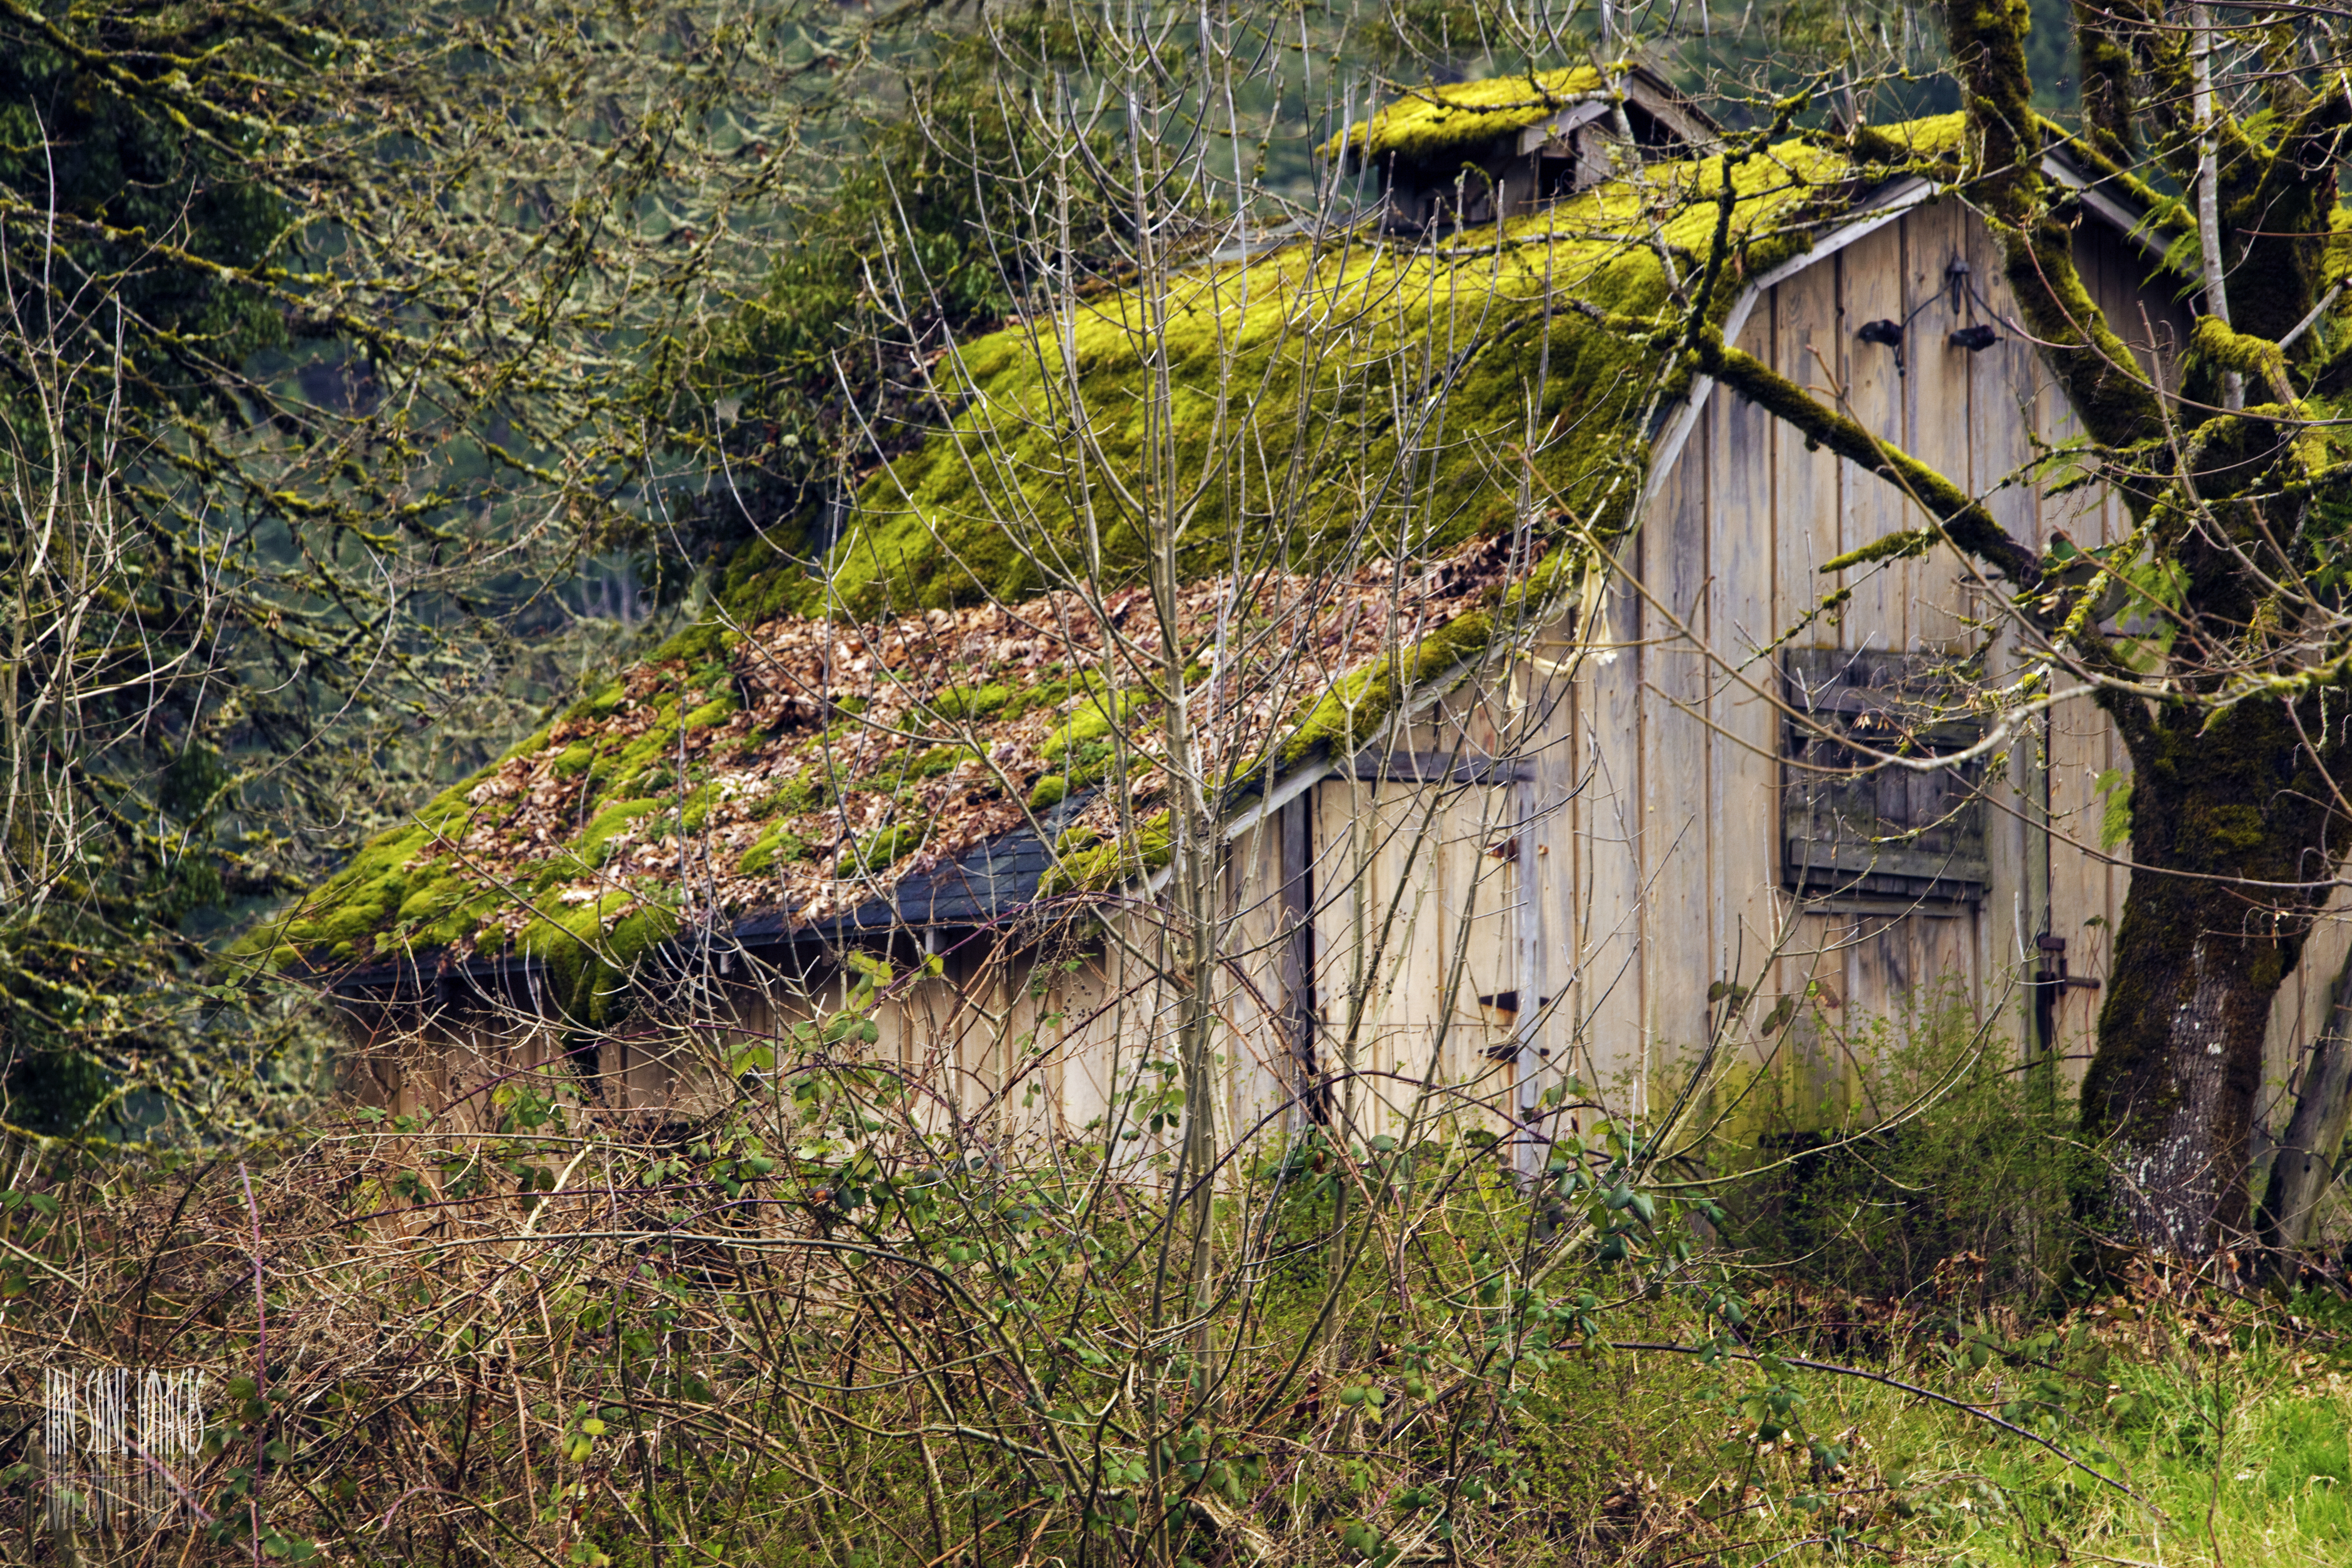
tree, water, grass, creek, track, bridge, street, house, old, barn, moss, transport, wild, cottage, greenhouse, waterway, trees, south, the, silver, weeds, images, effect, oregon, ian, sane, silverton, blackberries, rural area